Hexentanzplatz (Harz)

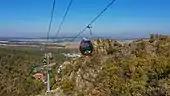
The gondola lift to the Hexentanzplatz

Since the middle of the 19th century there has been a mountain hotel of the same name on the Hexentanzplatz.